Operation Pamphlet

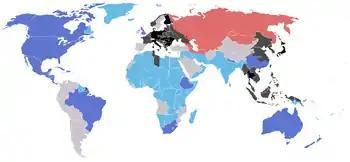
The global strategic situation in December 1942

Several factors influenced the decision made by the Australian Government in October 1942 to recall the 9th Division to Australia. Most importantly, the Government and the commander of the Australian Military Forces, General Thomas Blamey, wanted to relieve the 6th and 7th Divisions from combat in the New Guinea Campaign and Blamey considered the 9th Division to be better prepared for this responsibility than the Australian Army's militia forces or US Army units. The commander of Allied forces in the South West Pacific Area, General Douglas MacArthur, had also been pressing the US and Australian Governments for reinforcements to conduct offensive operations against Japanese positions. Other factors influencing the Australian Government's decision were a desire to concentrate the Australian Army in a single theatre, the increasing difficulty of finding replacements for the 9th Division's casualties given the Army's manpower shortages, the political difficulties associated with implementing reforms to permit militia units to serve outside Australian territory, and concerns that a prolonged absence from Australia would affect morale among the 9th Division's soldiers.